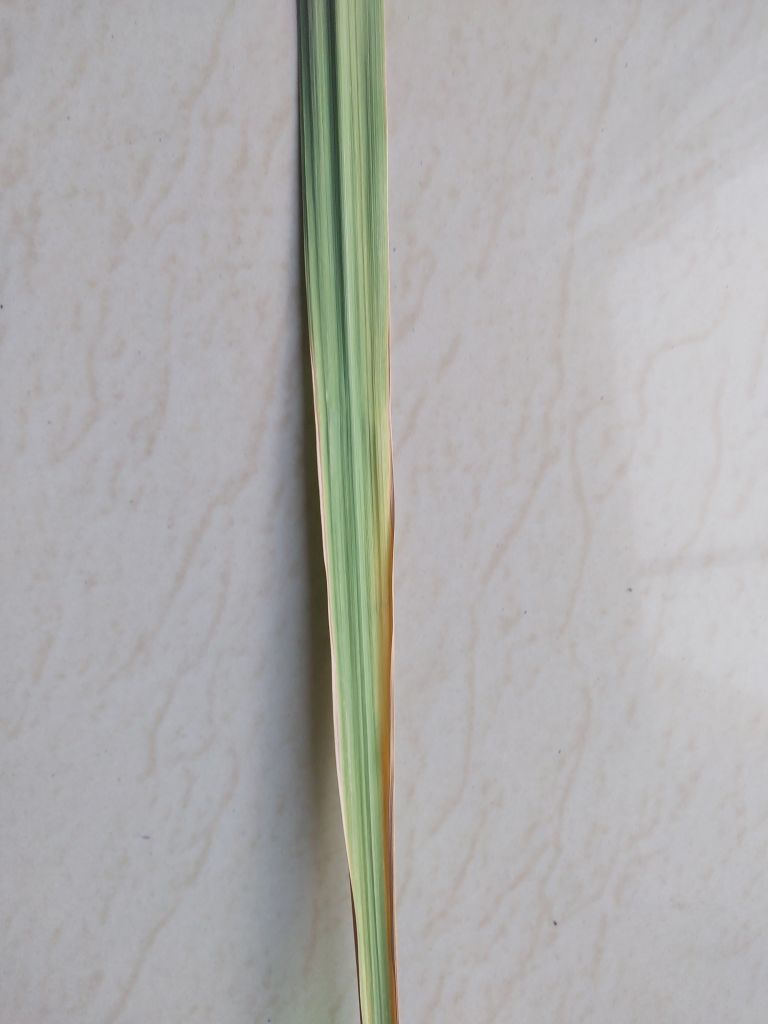
Label: Viral Disease